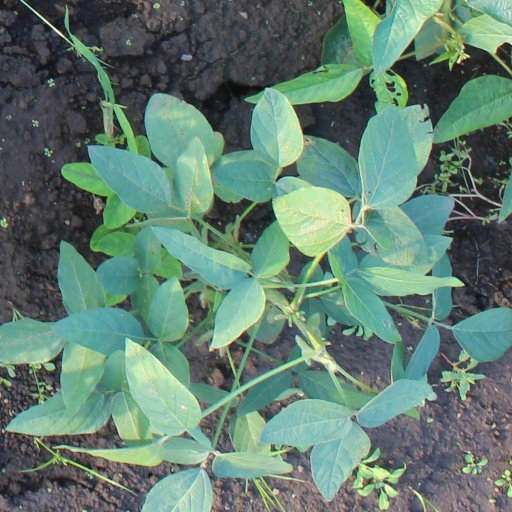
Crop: soybean